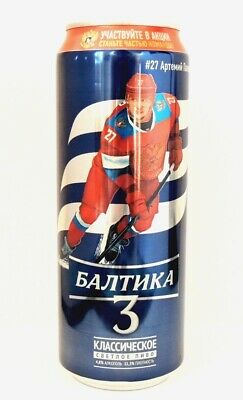
Label: metal